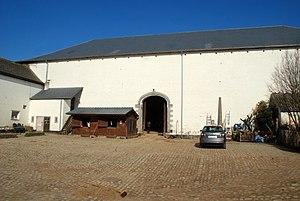
Belgique - Brabant wallon - Site de la bataille de Waterloo - Ferme de la Papelotte
La ferme de la Papelotte est une ferme située sur le champ de bataille de Waterloo qui faisait partie du système de défense de Wellington et fut occupée brièvement par les troupes françaises le 18 juin 1815.